Malaysian art

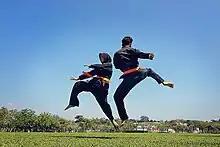
A silat Melayu demonstration.

Traditional Malaysian music is mostly percussion based. Various kinds of gongs provide the beat for many dances. There are also drums of various sizes, ranging from the large Kelantanese "rebana ubi" (bass drum) used to punctuate important events to the small "jingled-rebana" (frame drum) used as an accompaniment to vocal recitations in religious ceremonies.